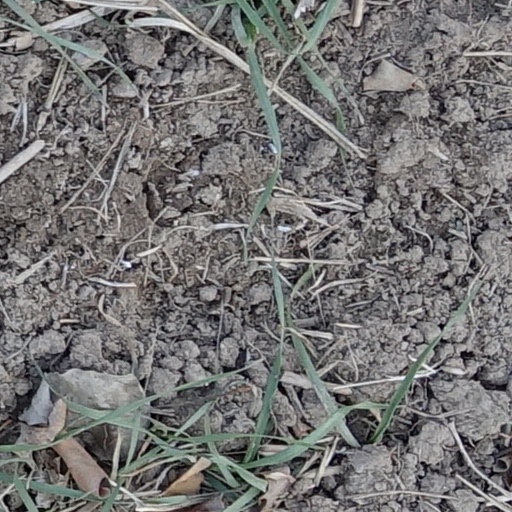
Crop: wheat